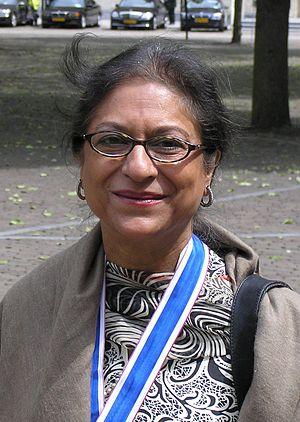
Le Kinnaird College for Women est une université publique située à Lahore, au Pendjab, au Pakistan. C'est le premier collège d'arts libéraux ouvert aux femmes.